Tuvix

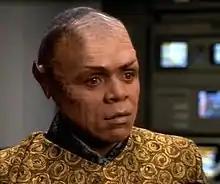
Episode screenshot of Wright in costume and makeup as Tuvix

McIntee hypothesizes that the modified Tuvix initially wears after his creation was influenced by the orchids which were also transported. He called it "an illogical but subtle and attractive stylistic touch" and praised its design suggesting they all be modified duly. Robert Blackman served as costume designer for "Tuvix".